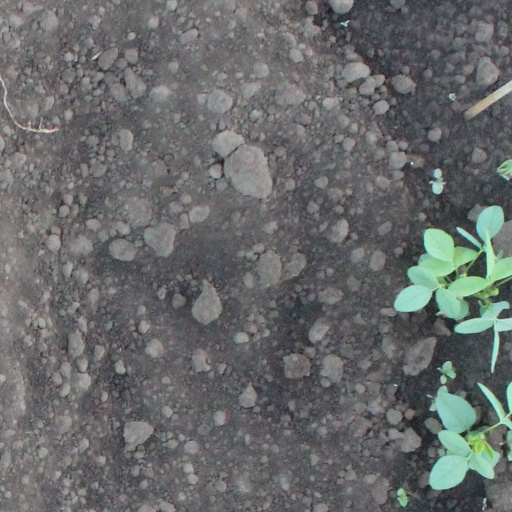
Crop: soybean